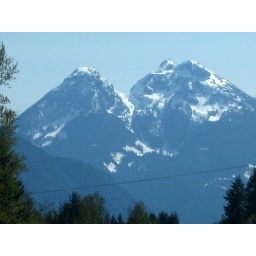
The mountains near Jason's house that he doesn't know the name of... I named them Sunny and Cher